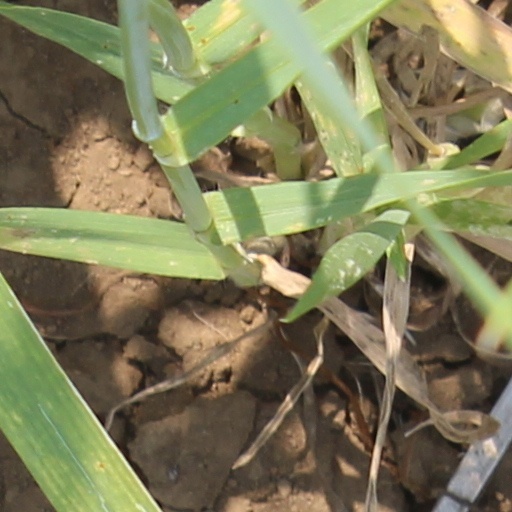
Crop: wheat